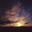
Label: cloud